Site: brandenburg
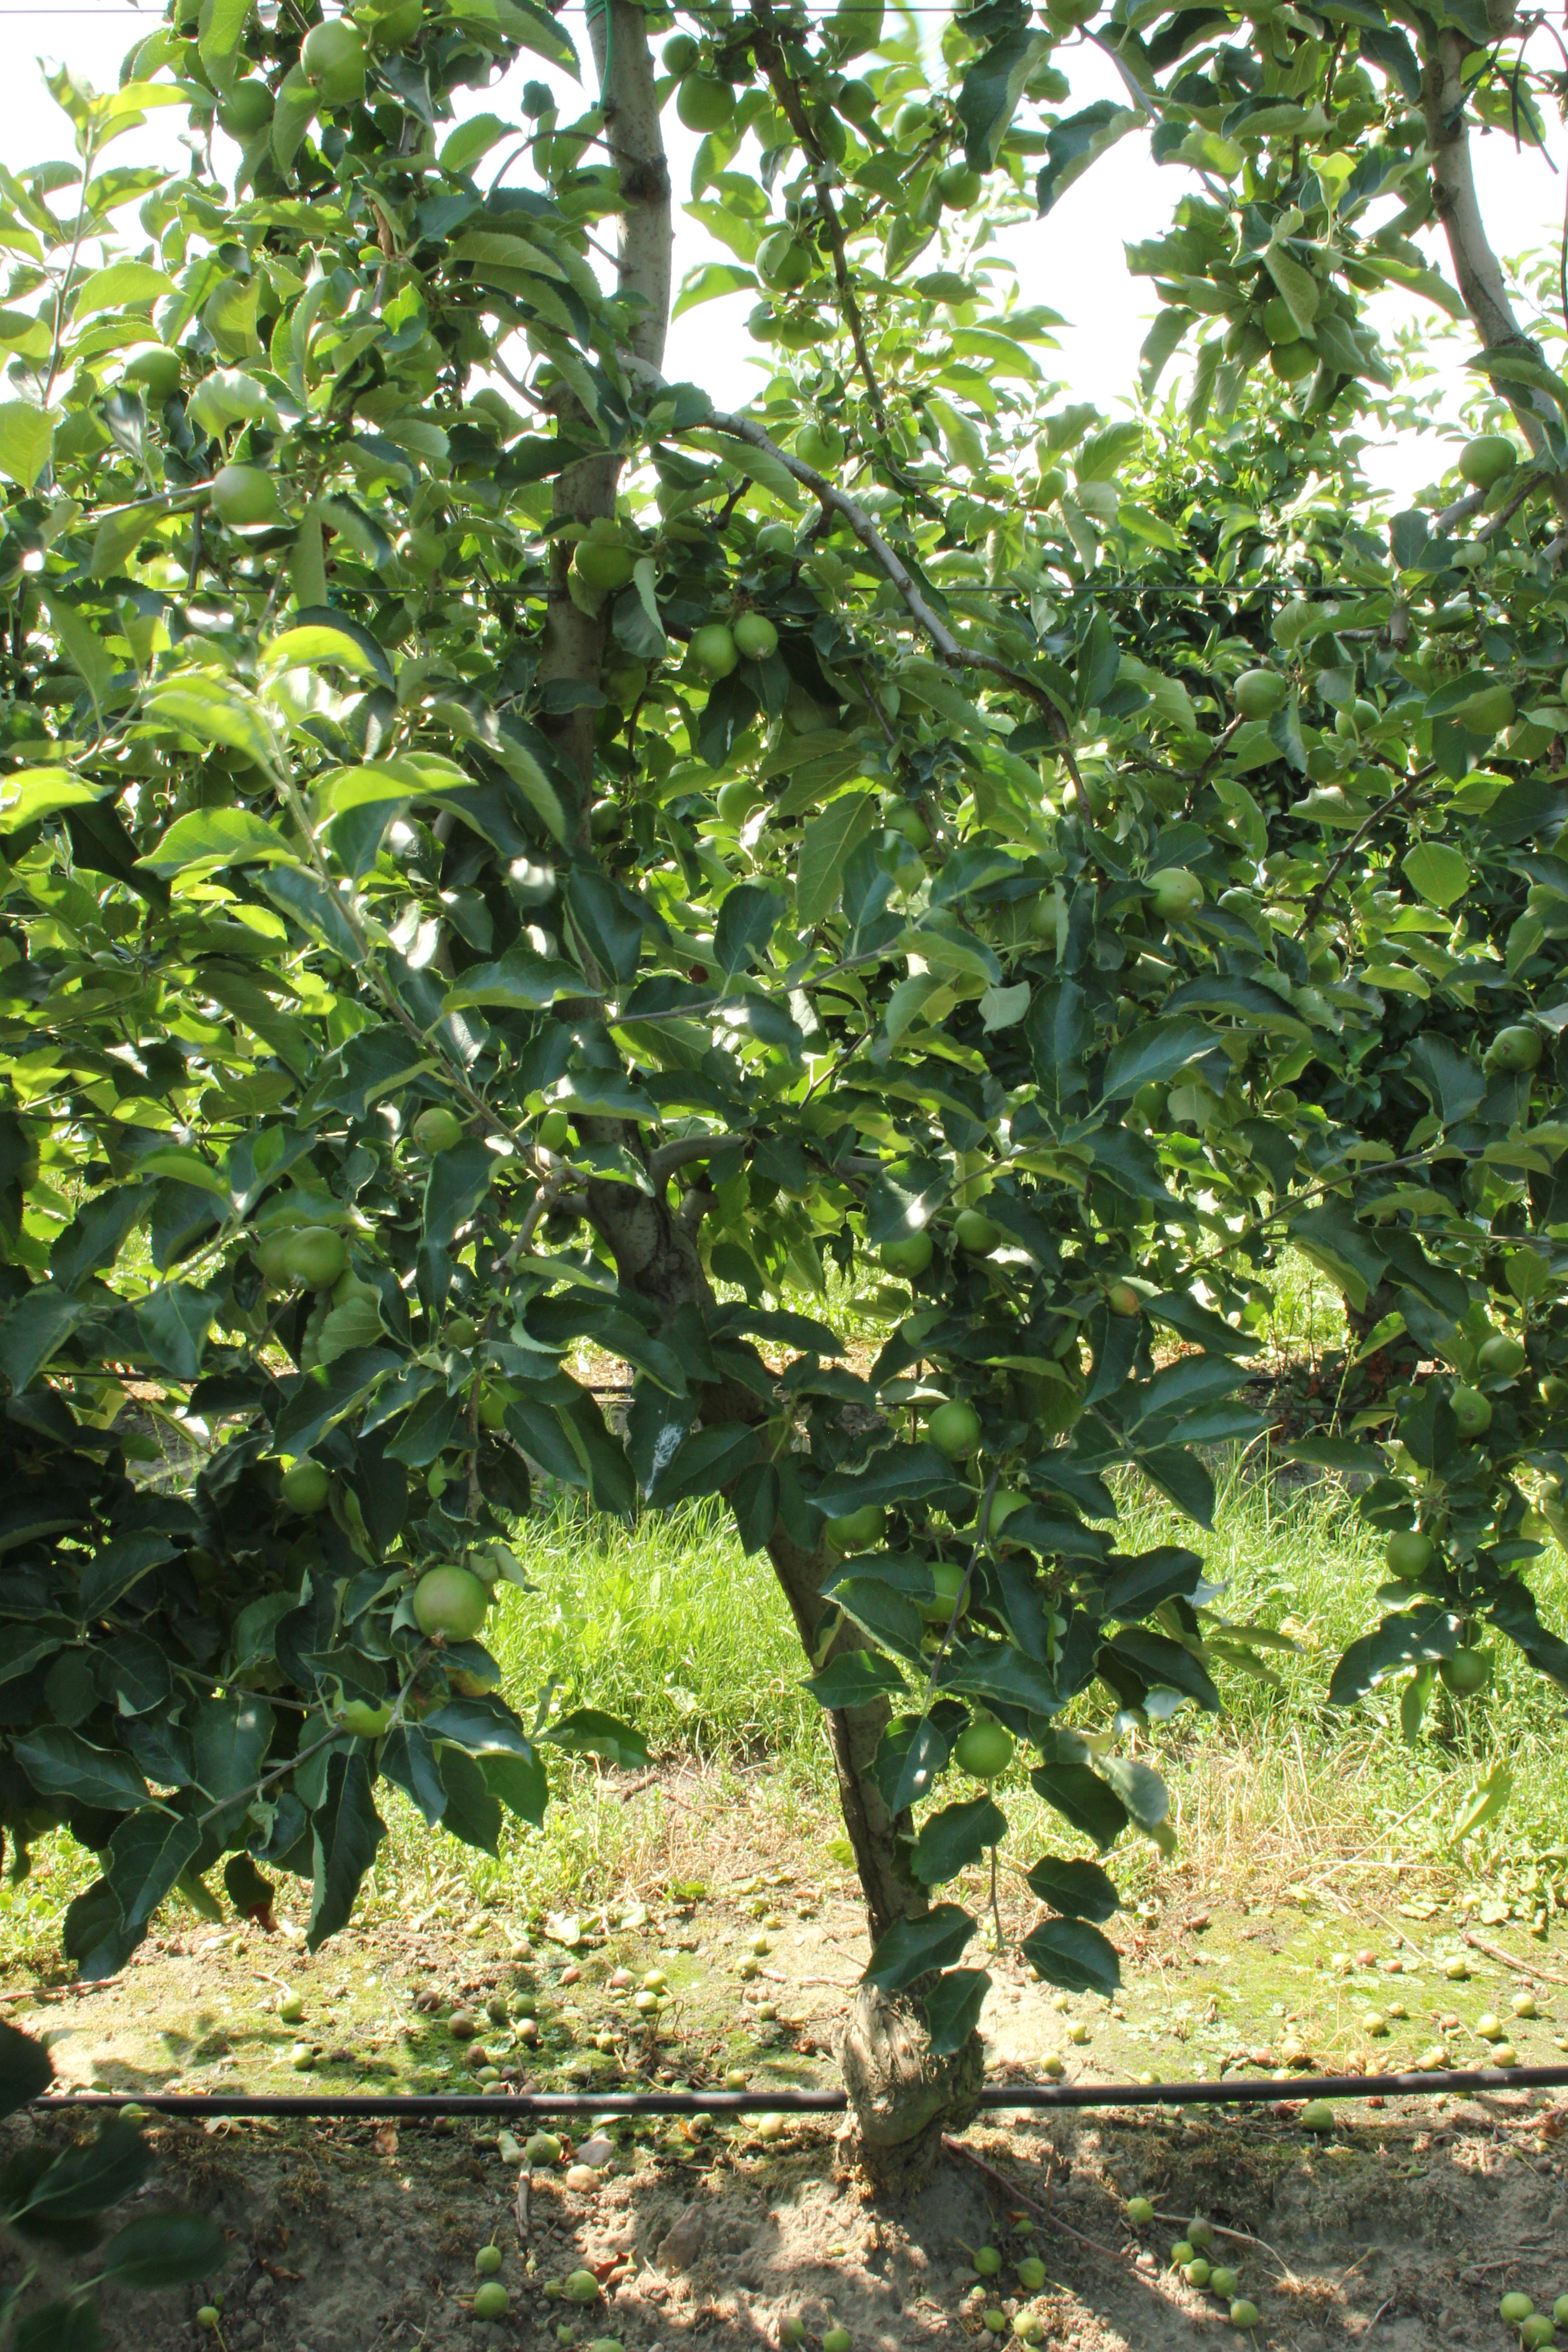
Growth stage (BBCH 74): Development of fruit